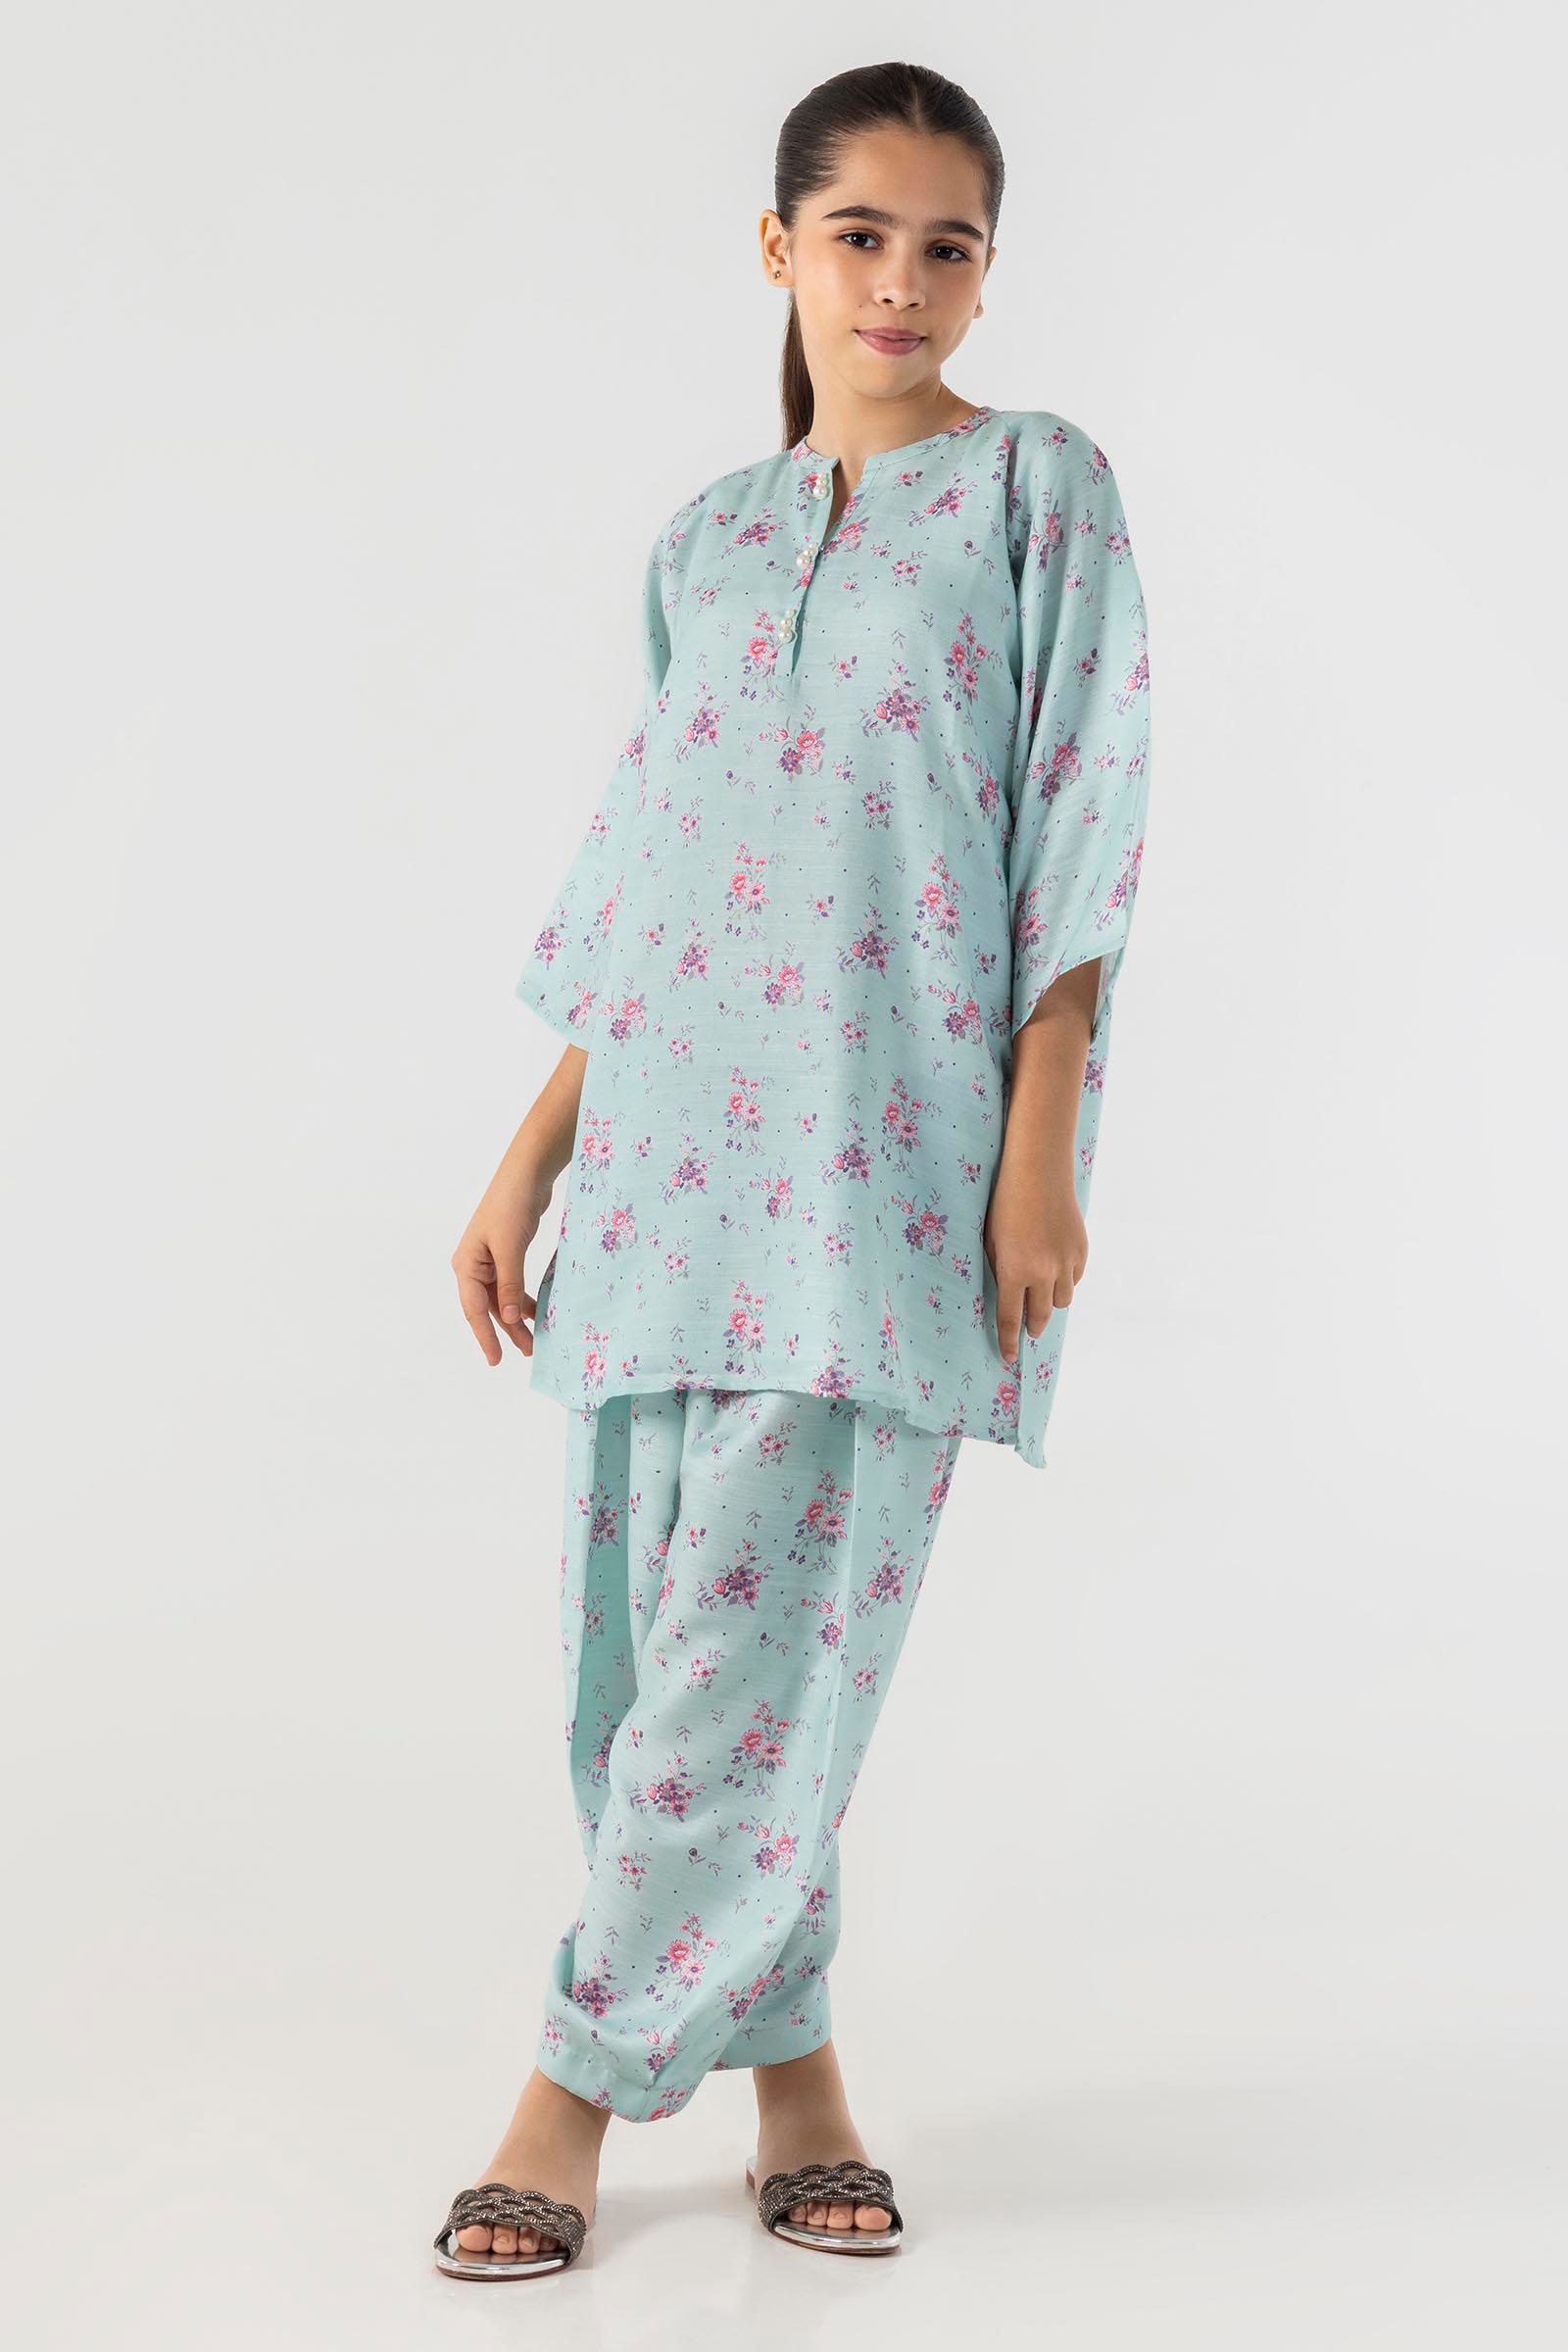
mint multi floral print kurta paj